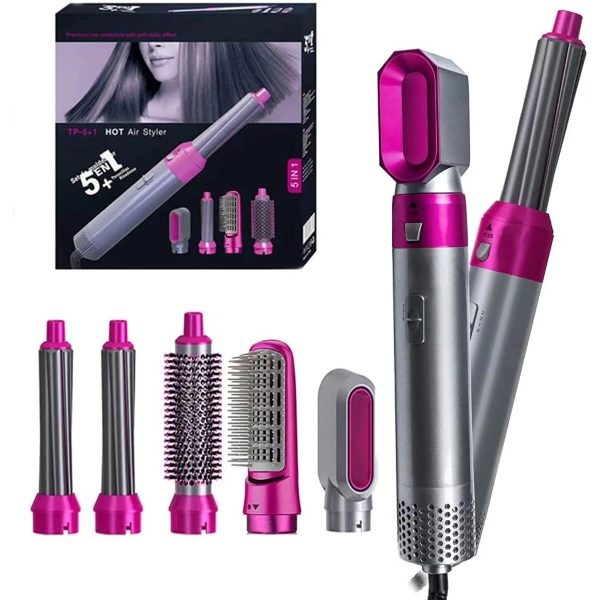
5 IN 1 MULTIFUNCTIONAL HAIR DRYER COMB SET
Transform Your Hair Game – Effortless Styling, Gorgeous Results! 🔥🔥 ✅ Designed for Every Hair Type ✅ Our brush is perfect for taming frizz-prone hair, boosting volume in fine locks, and creating sleek looks with zero hassle. The powerful motor dries your hair quickly, while firm bristles glide effortlessly for a smooth finish. ✅ Multifunctional Magic ✅ Combines blow drying, curling, straightening, and volumizing in one easy-to-use tool. Perfect for short, long, thick, or fine hair! ✅ 5 Attachments for Endless Styles ✅ Choose from interchangeable heads to create straight styles, soft curls, or dramatic volume in minutes. ✅ Glamorous, No-Damage Styling ✅ Advanced ionic technology and ceramic coating ensure smooth, frizz-free results while protecting your hair from heat damage. ✅ Customized Heat Settings ✅ Three heat levels and dual speed options let you style with precision, no matter your hair type. ✅ Your Perfect Hair, Anywhere ✅ Lightweight and portable, this tool is your ideal travel companion. Whether it's a business trip, wedding, or vacation, you'll always look flawless. The ergonomic design ensures easy handling, and the 360° swivel cord keeps things tangle-free. ✅ Designed for Every Hair Type ✅ Our brush is perfect for taming frizz-prone hair, boosting volume in fine locks, and creating sleek looks with zero hassle. The powerful motor dries your hair quickly, while firm bristles glide effortlessly for a smooth finish. What’s in the Box 2x Curling Tools 1x Hair Dryer Host 1 x Wind Nozzle 1x Smoothing Comb 1x Rolling Comb ✅ OUR COMMITMENT ✅
Brand: My Shop Ideas
Category: Health & Beauty > Personal Care > Hair Care > Hair Styling Tools > Hair Styling Tool Sets